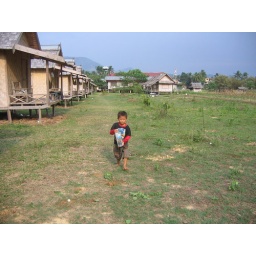
A little boy carrying a bottle of water for his mum to catch an insect under the earth